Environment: lab
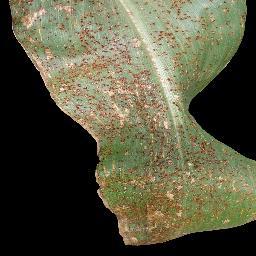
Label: common_rust